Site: brandenburg
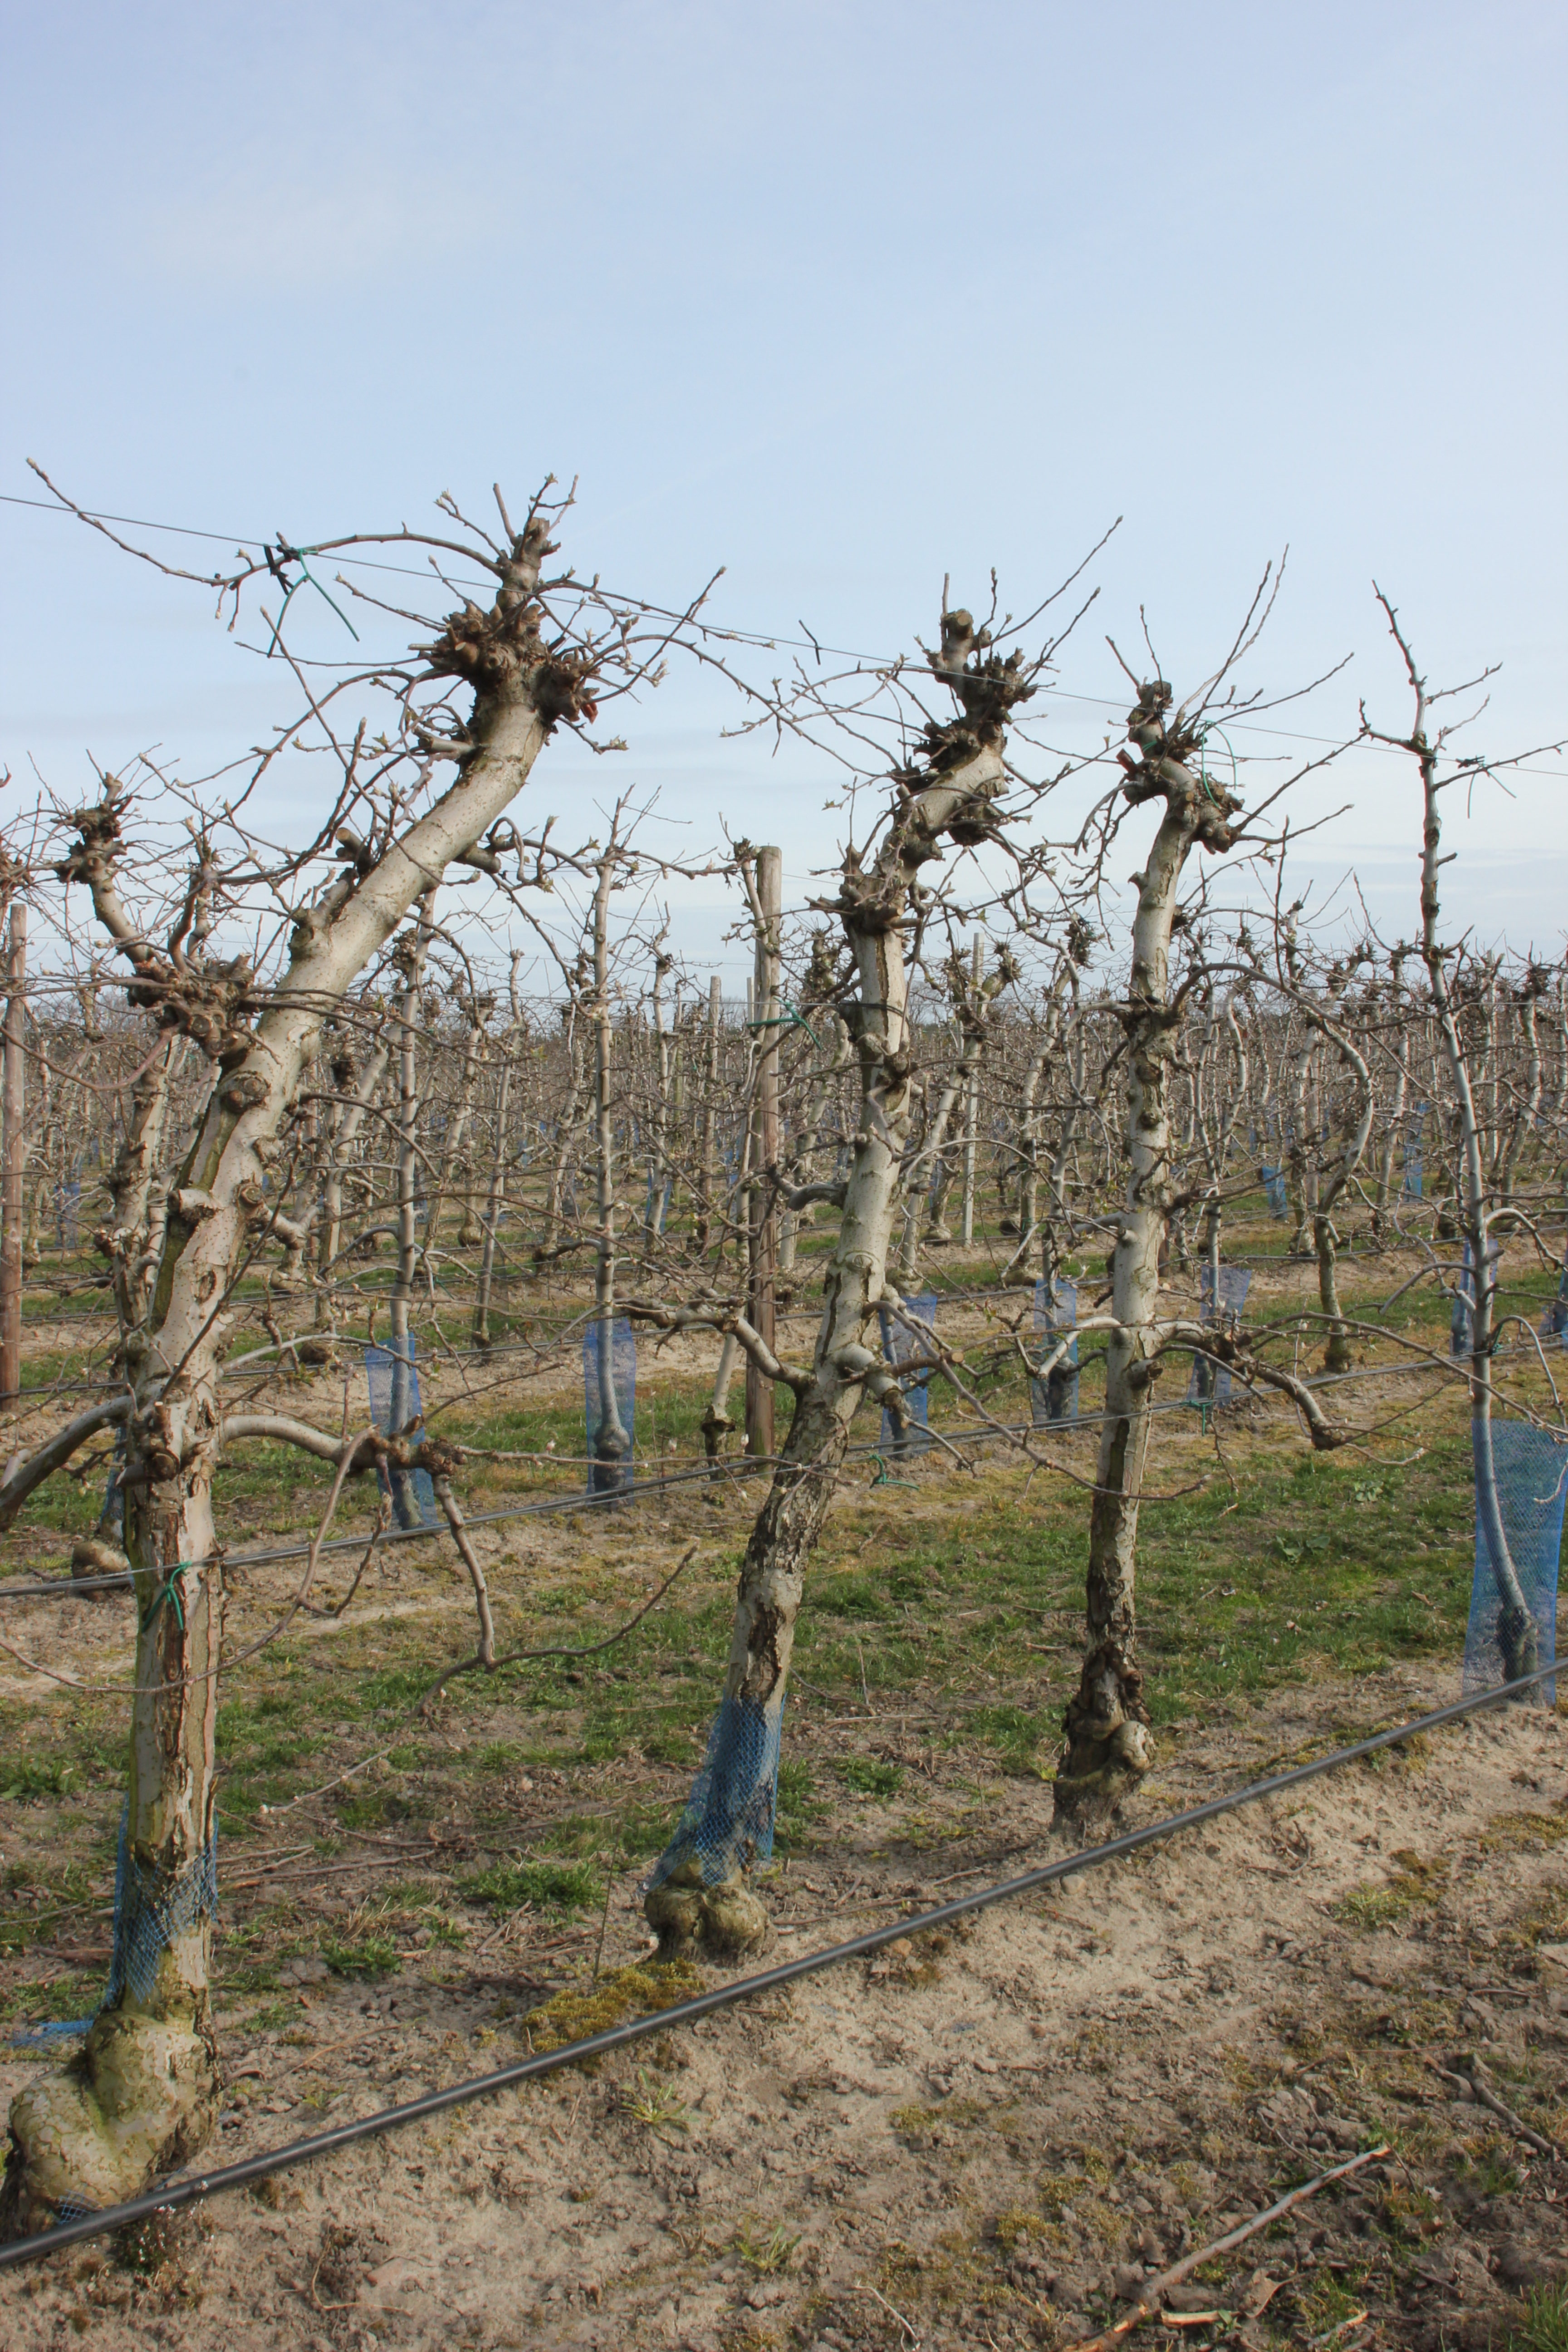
Growth stage (BBCH 54): Inflorescence emergence